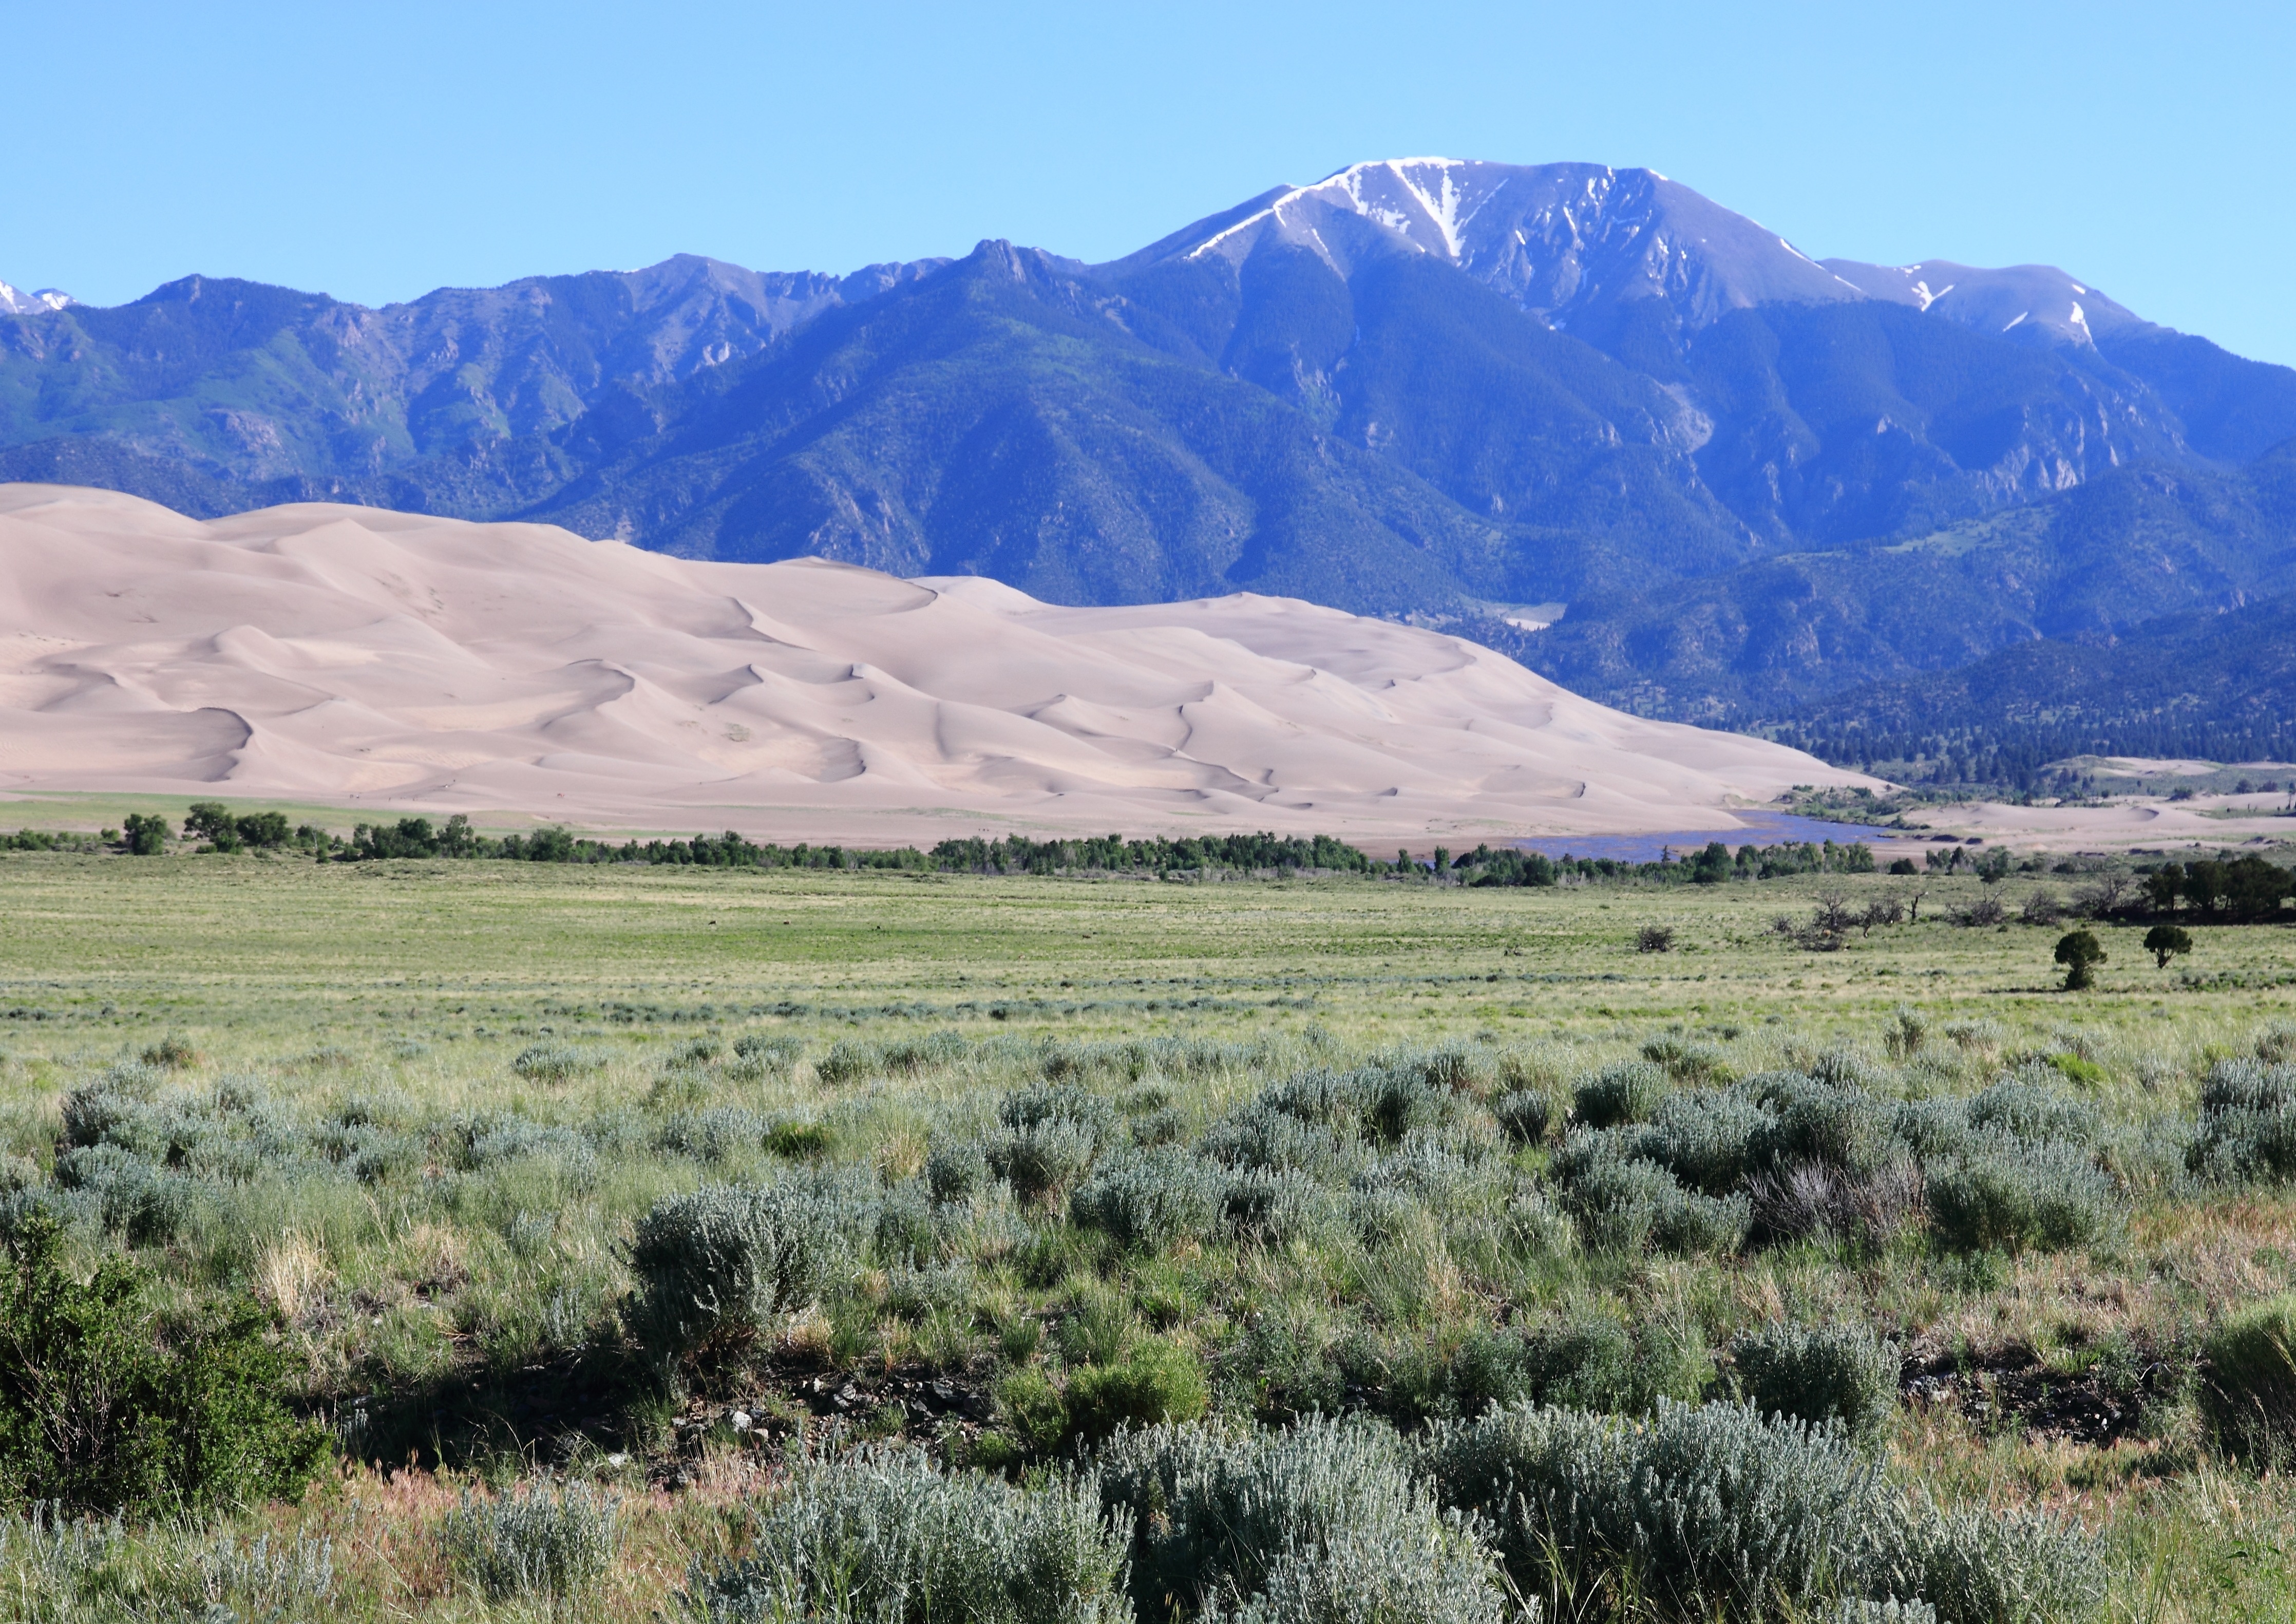
landscape, outdoor, wilderness, mountain, sky, meadow, prairie, hill, adventure, valley, mountain range, summer, travel, pasture, national park, ridge, plain, mountain landscape, grassland, badlands, plateau, fell, habitat, ecosystem, tundra, steppe, landform, natural environment, geographical feature, mountainous landforms, ecoregion